Peggotty

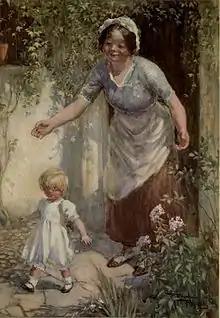
Peggotty and little David Art by Frank Reynolds (1910)

Peggotty is the name of a character and family in Charles Dickens's 1850 novel "David Copperfield".